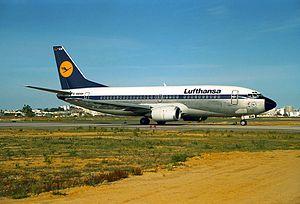
Le Lockheed Martin Catbird est un avion américain modifié à partir d'un avion de ligne Boeing 737-330. Il a servi notamment au développement de l'avion multirôle F-35 Lightning II.